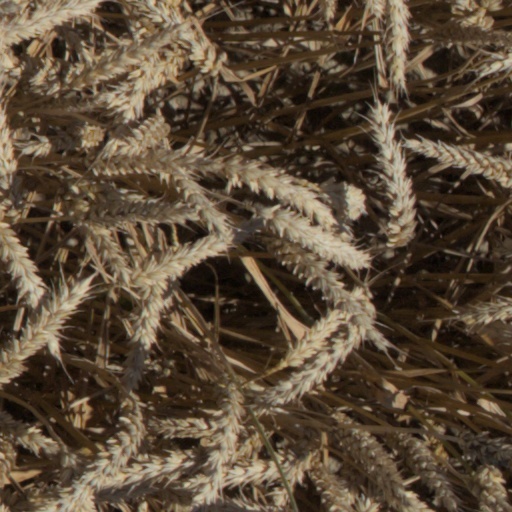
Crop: wheat